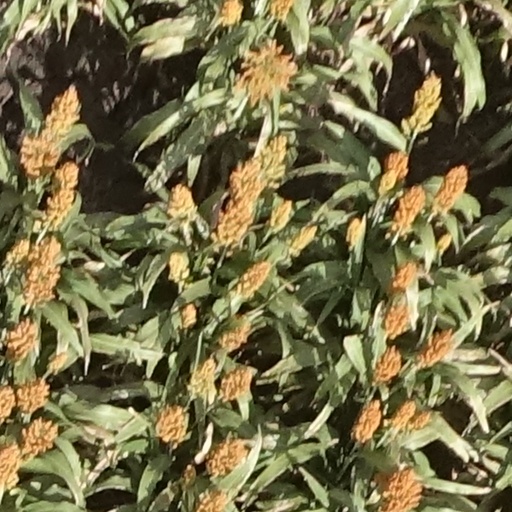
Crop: sorghum